Concert film

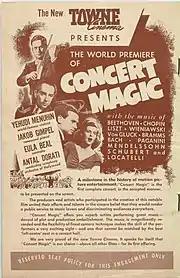
Poster for Concert Magic in 1948 at the Towne Cinema in Toronto, Ontario

One of the earliest-known concert films is the 1944 film "Adventure in Music". Another early film is the 1948 picture "Concert Magic". This concert features virtuoso violinist Yehudi Menuhin (1916–1999) at the Charlie Chaplin Studios in 1947. Together with various artists he performed classical and romantic works of famous composers such as Beethoven, Wieniawski, Bach, Paganini and others.